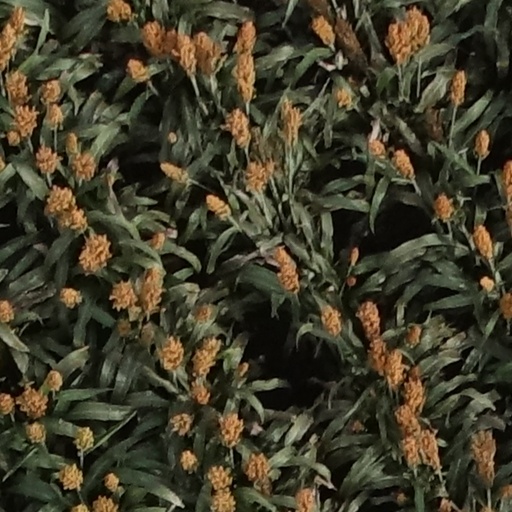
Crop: sorghum